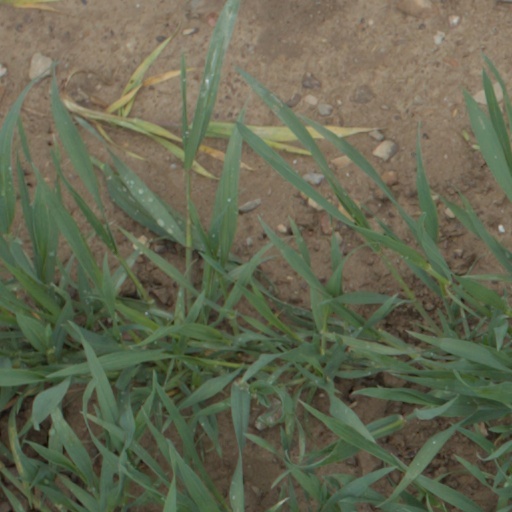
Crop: wheat